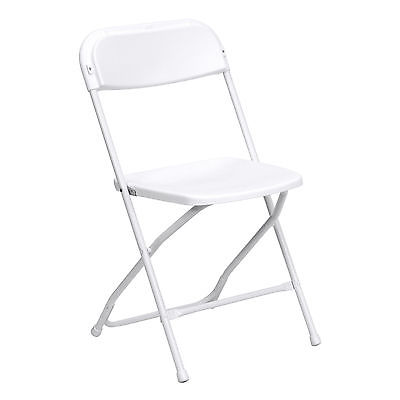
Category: chair